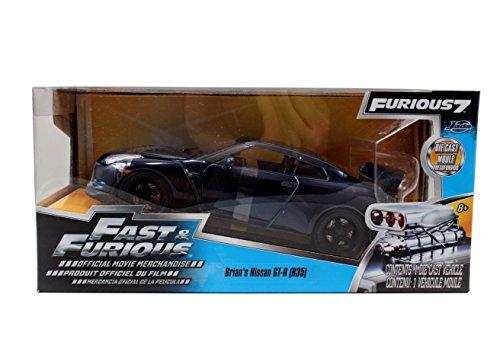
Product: Fast & Furious Nissan GTR Blue 1:24 Diecast By Jada Toys
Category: Toys & Games | Play Vehicles | Die-Cast Vehicles
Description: Opening trunk.
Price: $19.99